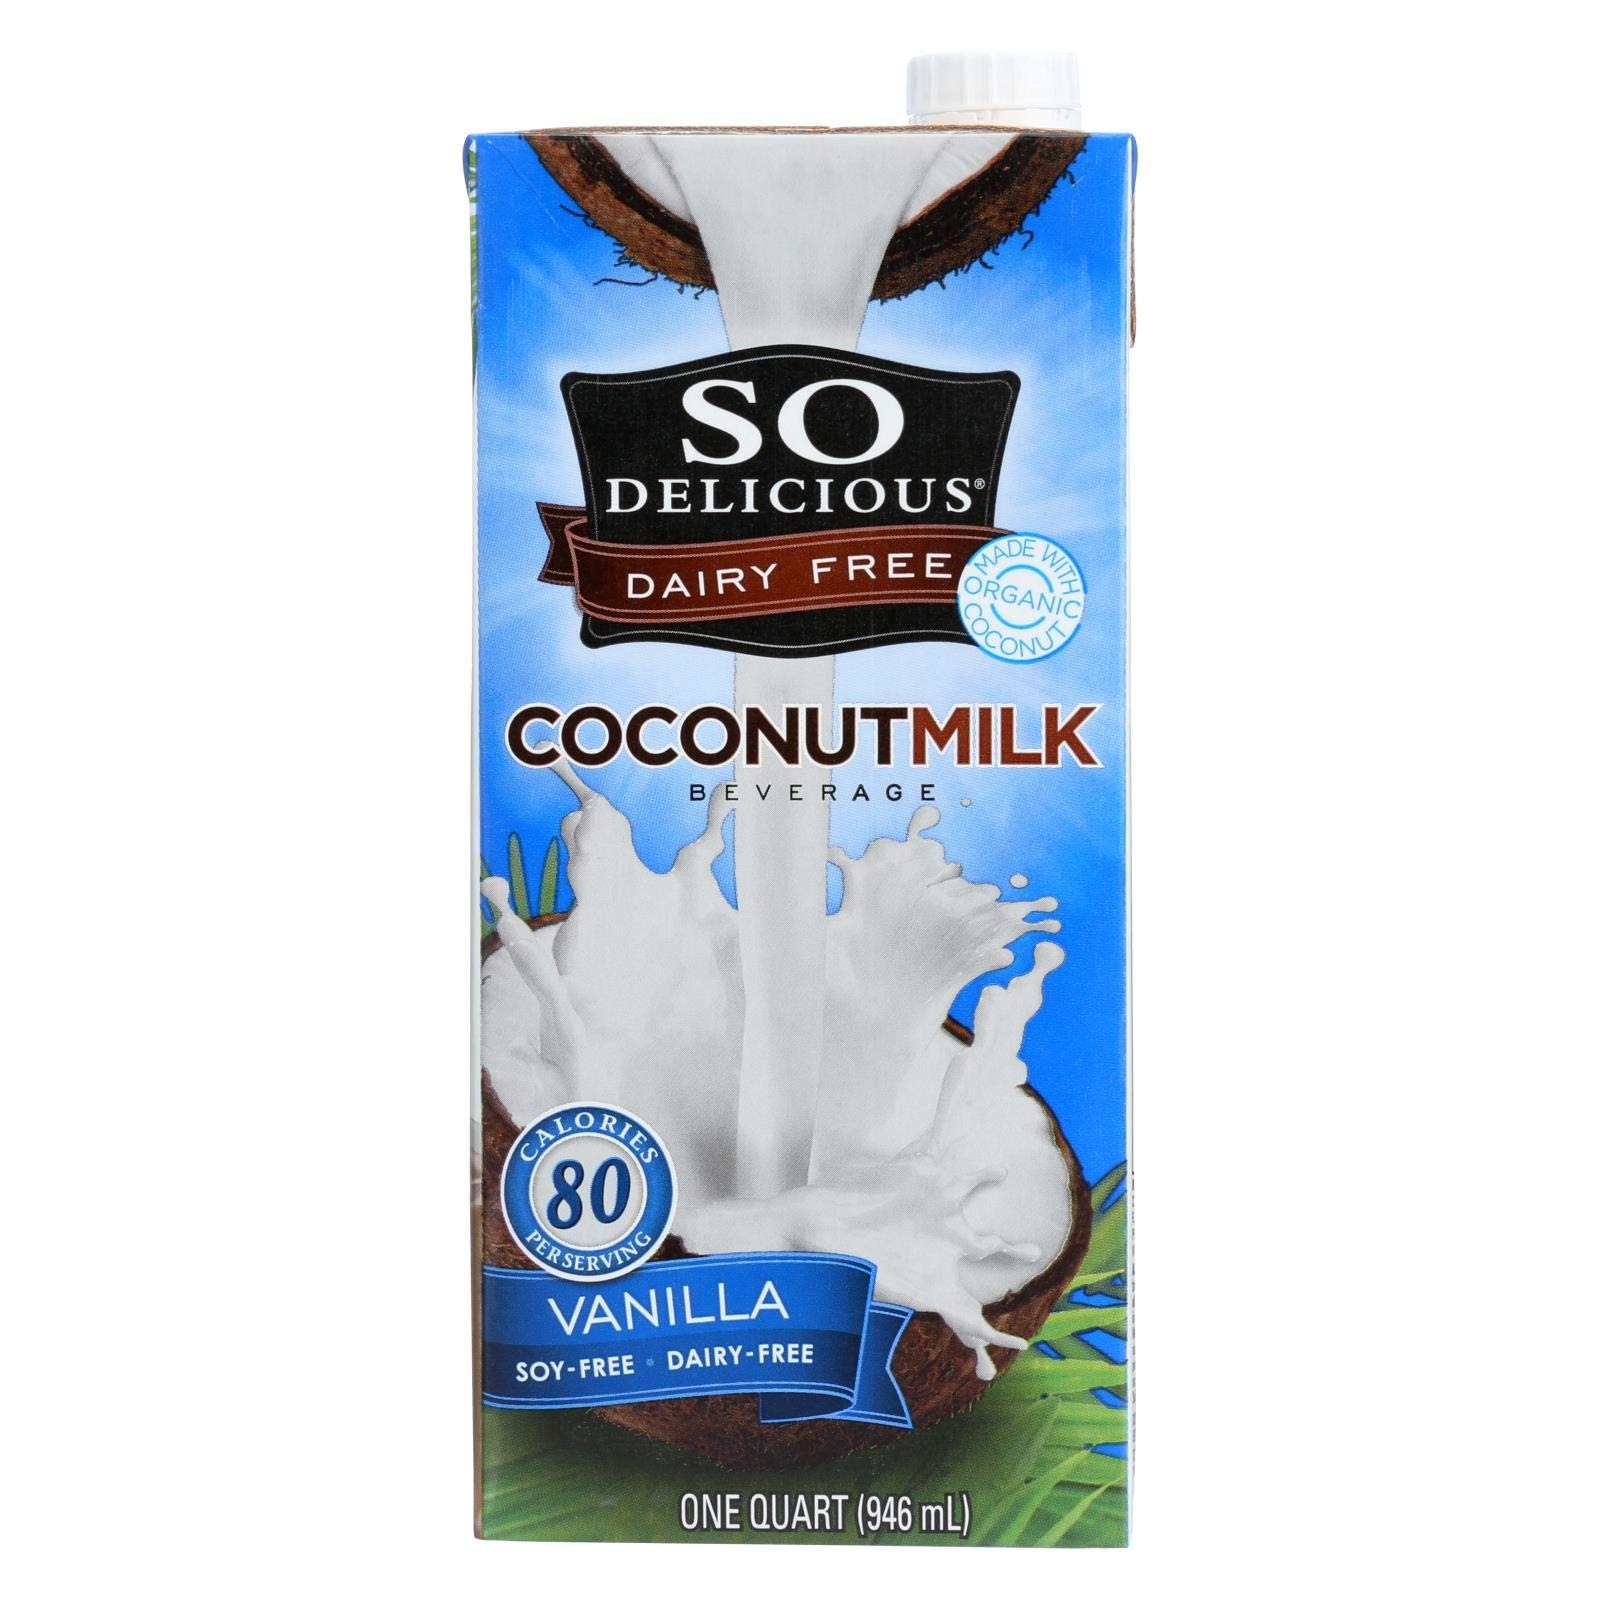
Item Name: So Delicious Organic Vanilla Coconut Milk Beverage, 32 Ounce - 12 per case.
Bullet Point 1: So Delicious Coconut Milk Beverage - Vanilla - Case of 12 - 32 Fl oz.
Bullet Point 2: Gluten Free
Value: 384.0
Unit: Fl Oz

Price: 18.06